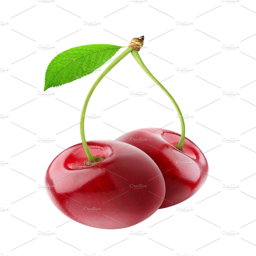
cherries isolated on tv genre